Onyanko Club

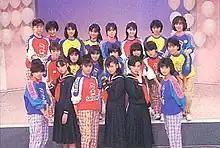
Members of Onyanko Club with the main cast of "Sukeban Deka II"

was a large all-girl Japanese pop idol group in the 1980s. Some members of the group participated in spin-off groups, such as Nyangilas, Ushiroyubi Sasaregumi and Ushirogami Hikaretai. Many of the latter two groups' songs were used as theme songs of the popular 80s anime series "High School! Kimengumi" and "Tsuide ni Tonchinkan". Several big-name idols stemmed from the group; one of the best known being Shizuka Kudo. The group was produced by Hiroshi Ishida and Kazuji Kasai, both of whom were producers of Fuji TV's show "Yūyake Nyan Nyan."